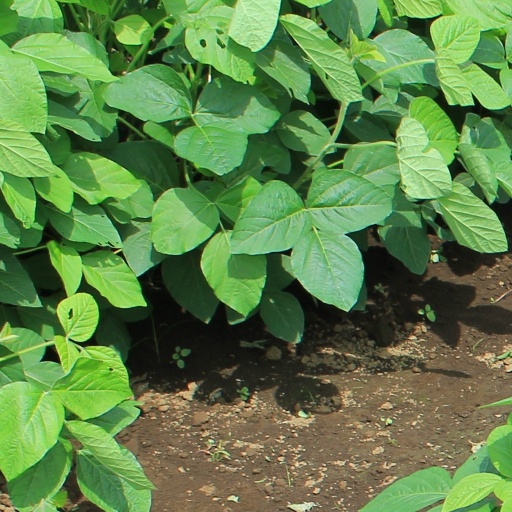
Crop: soybean